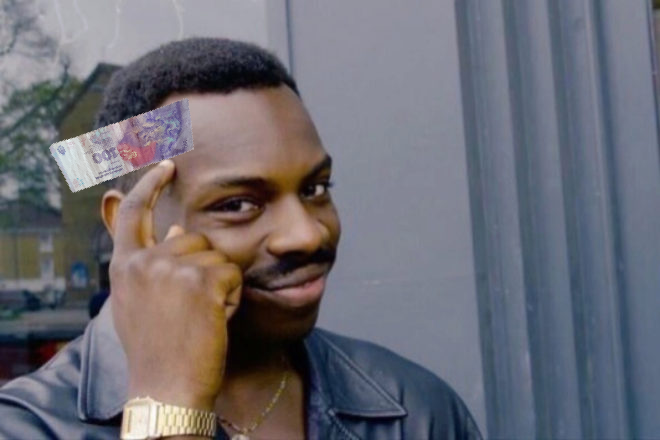
Denominación: 100